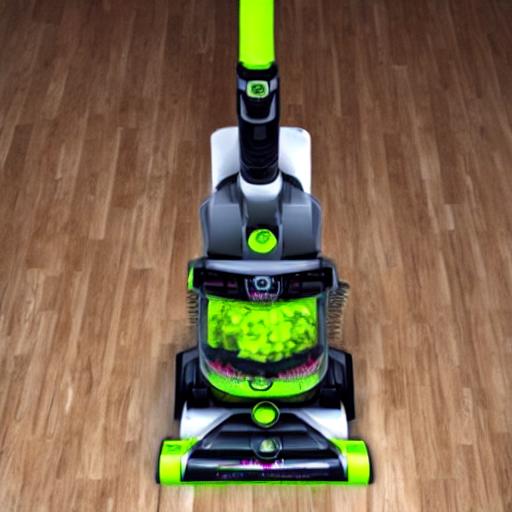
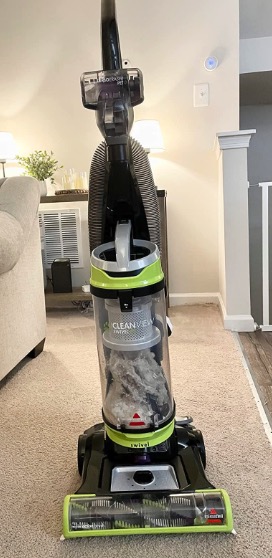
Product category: items_vacuum
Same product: no